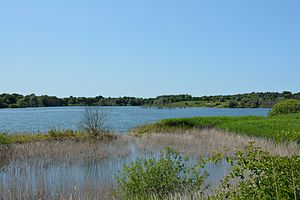
Mehlbek
Tongrube Muldsberg
Mehlbek er en by og kommune i det nordlige Tyskland, beliggende i Amt Itzehoe-Land under Kreis Steinburg. Kreis Steinburg ligger i den sydvestlige del af delstaten Slesvig-Holsten.